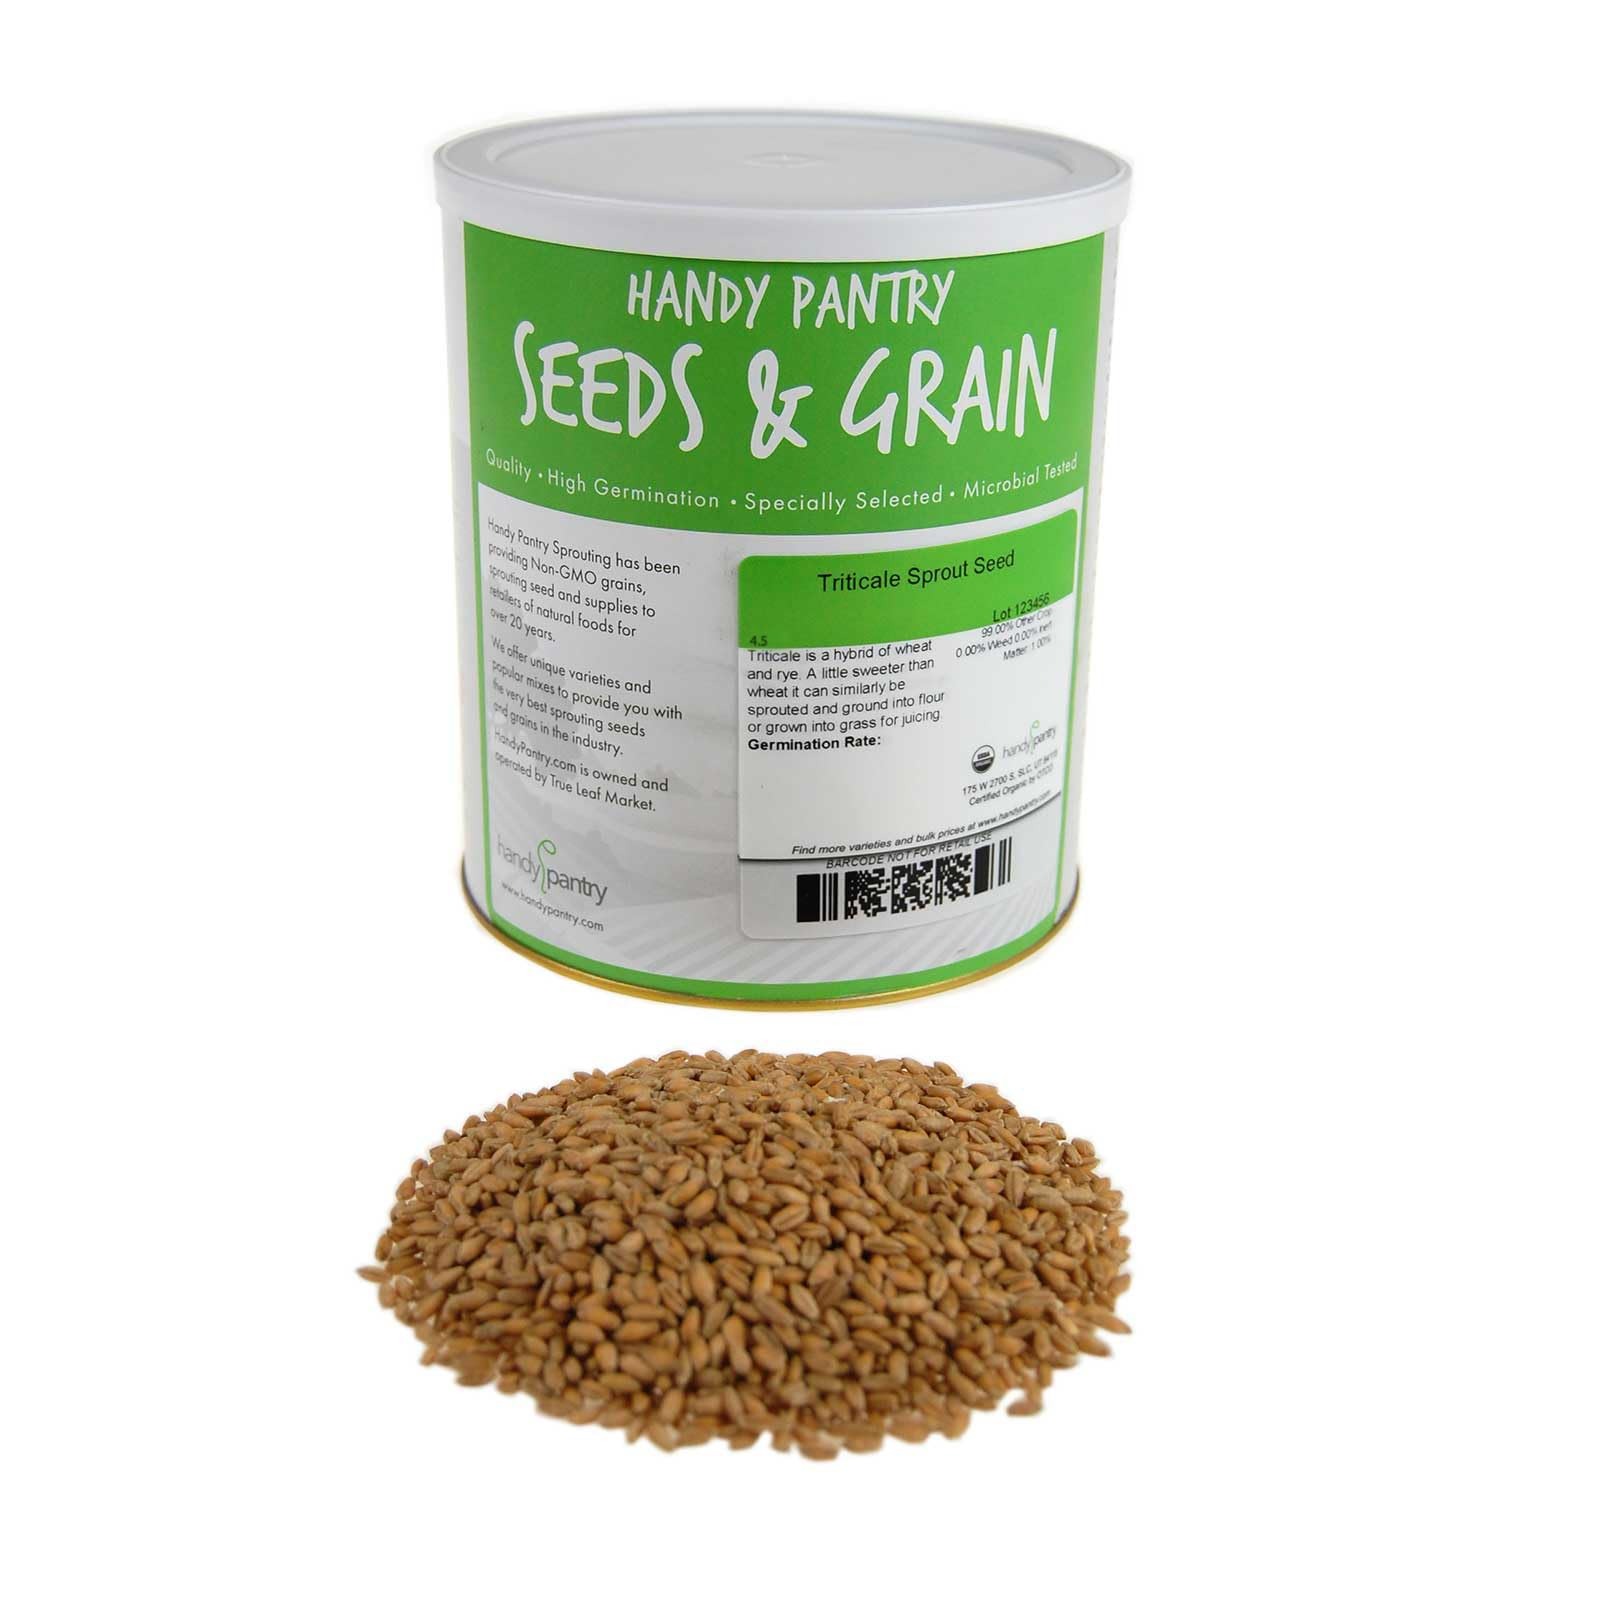
Item Name: Organic Triticale Seeds- 5 Lbs- Triticale Grain Seed: Sprouting Sprouts, Cooking, Grind Flour, Food Storage & More
Bullet Point: Certified Organic By OTCO Triticale (wheat / rye hybrid)
Product Description: Triticale is a hybrid of Wheat (Triticum) and Rye (Secale). Triticale seeds were developed as a hybrid less than a hundred years ago, and were bred in an effort to solve world hunger. Triticale is a little sweeter than wheat, and can be sprouted, ground into flour, or grown into triticale grass for juicing. Triticale is hardy, easy to sprout and grow and is very nutritious. Makes a great grain to store as emergency food storage.
Value: 1.0
Unit: Ounce

Price: 24.4